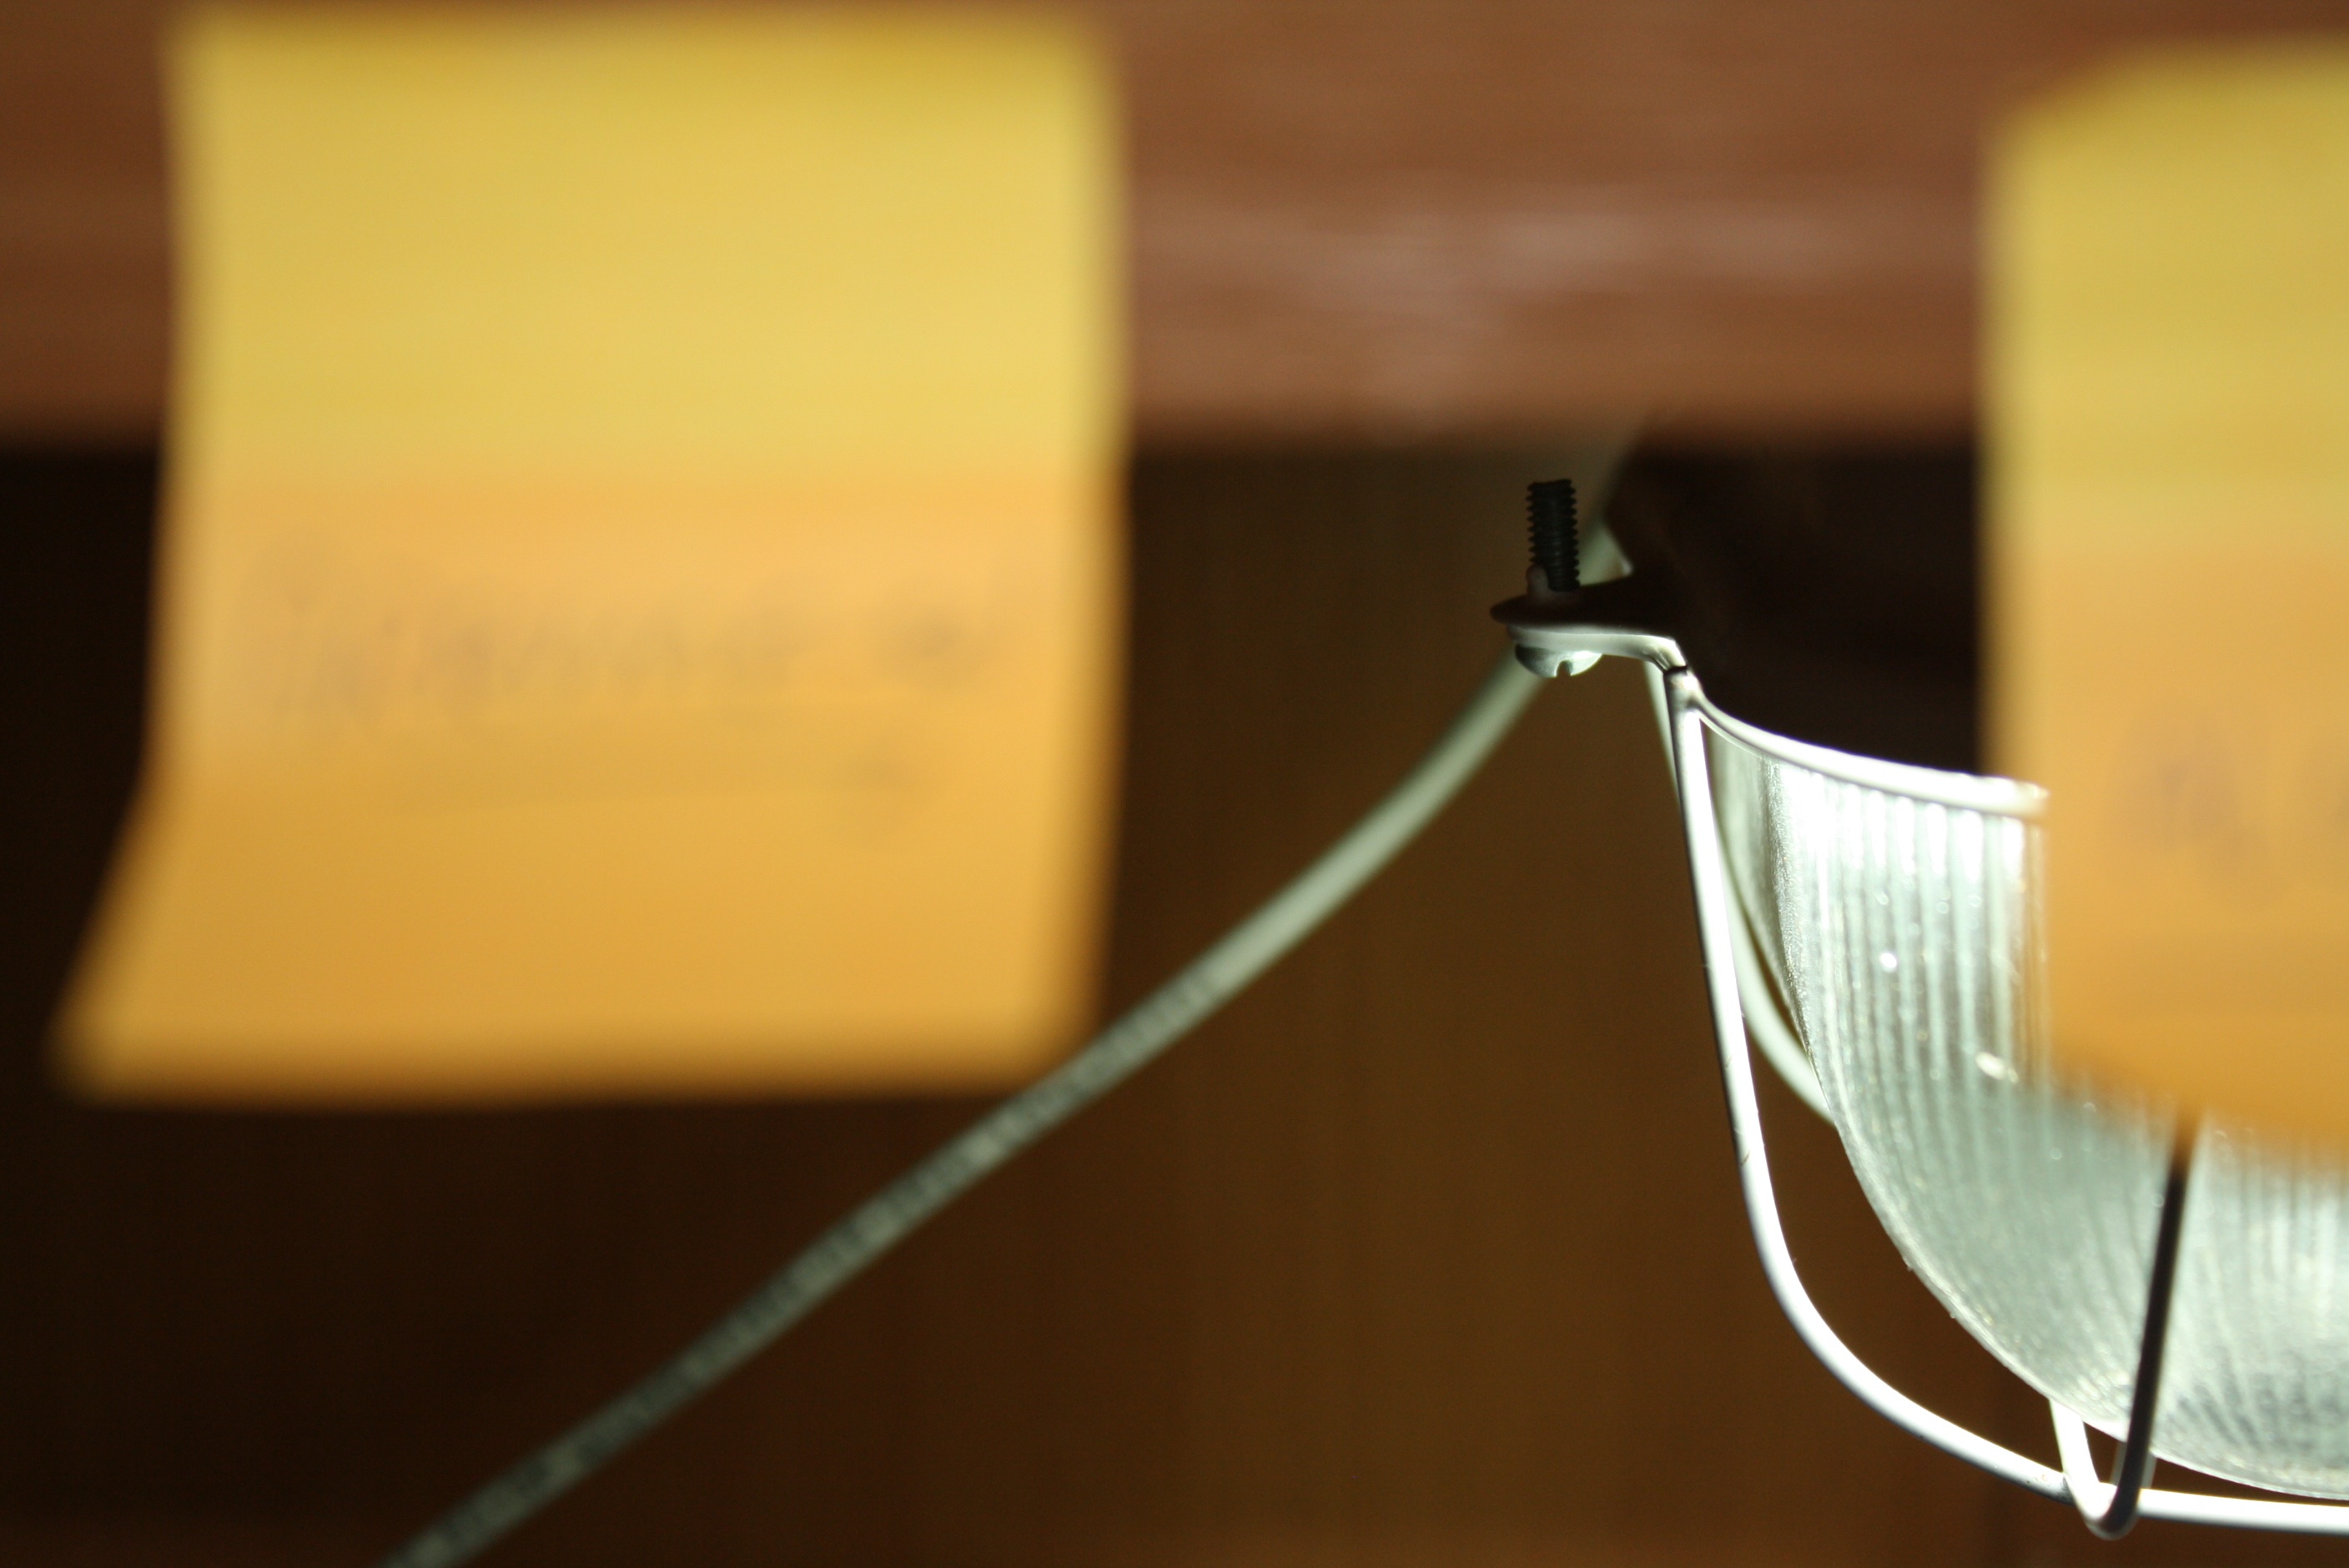
light, glass, green, color, drink, lamp, yellow, lighting, close up, glasses, light fixture, macro photography, incandescent light bulb